Luke Bard

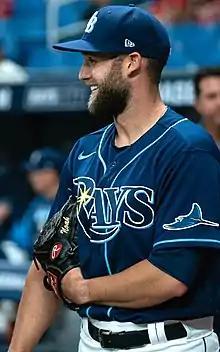
Bard with the Tampa Bay Rays in 2022

Luke Francis Bard (born November 13, 1990) is an American former professional baseball pitcher. He played in Major League Baseball (MLB) for the Los Angeles Angels, Tampa Bay Rays, and New York Yankees.